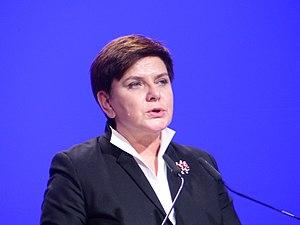
Les relations franco-polonaises désignent les liens, échanges, confrontations, collaborations et rencontres, d’ordre économique, diplomatique, et culturel, qu’ont entretenus hier et entretiennent aujourd’hui la Pologne et la France. Ces relations ont une histoire millénaire, puisque les premiers contacts entre des personnalités publiques relevés dans l'histoire commune des deux pays, remontent au XIᵉ siècle.